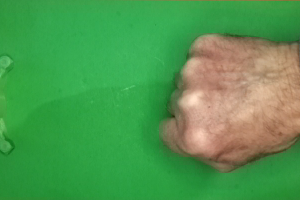
Label: rock